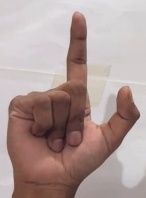
ASL sign: L